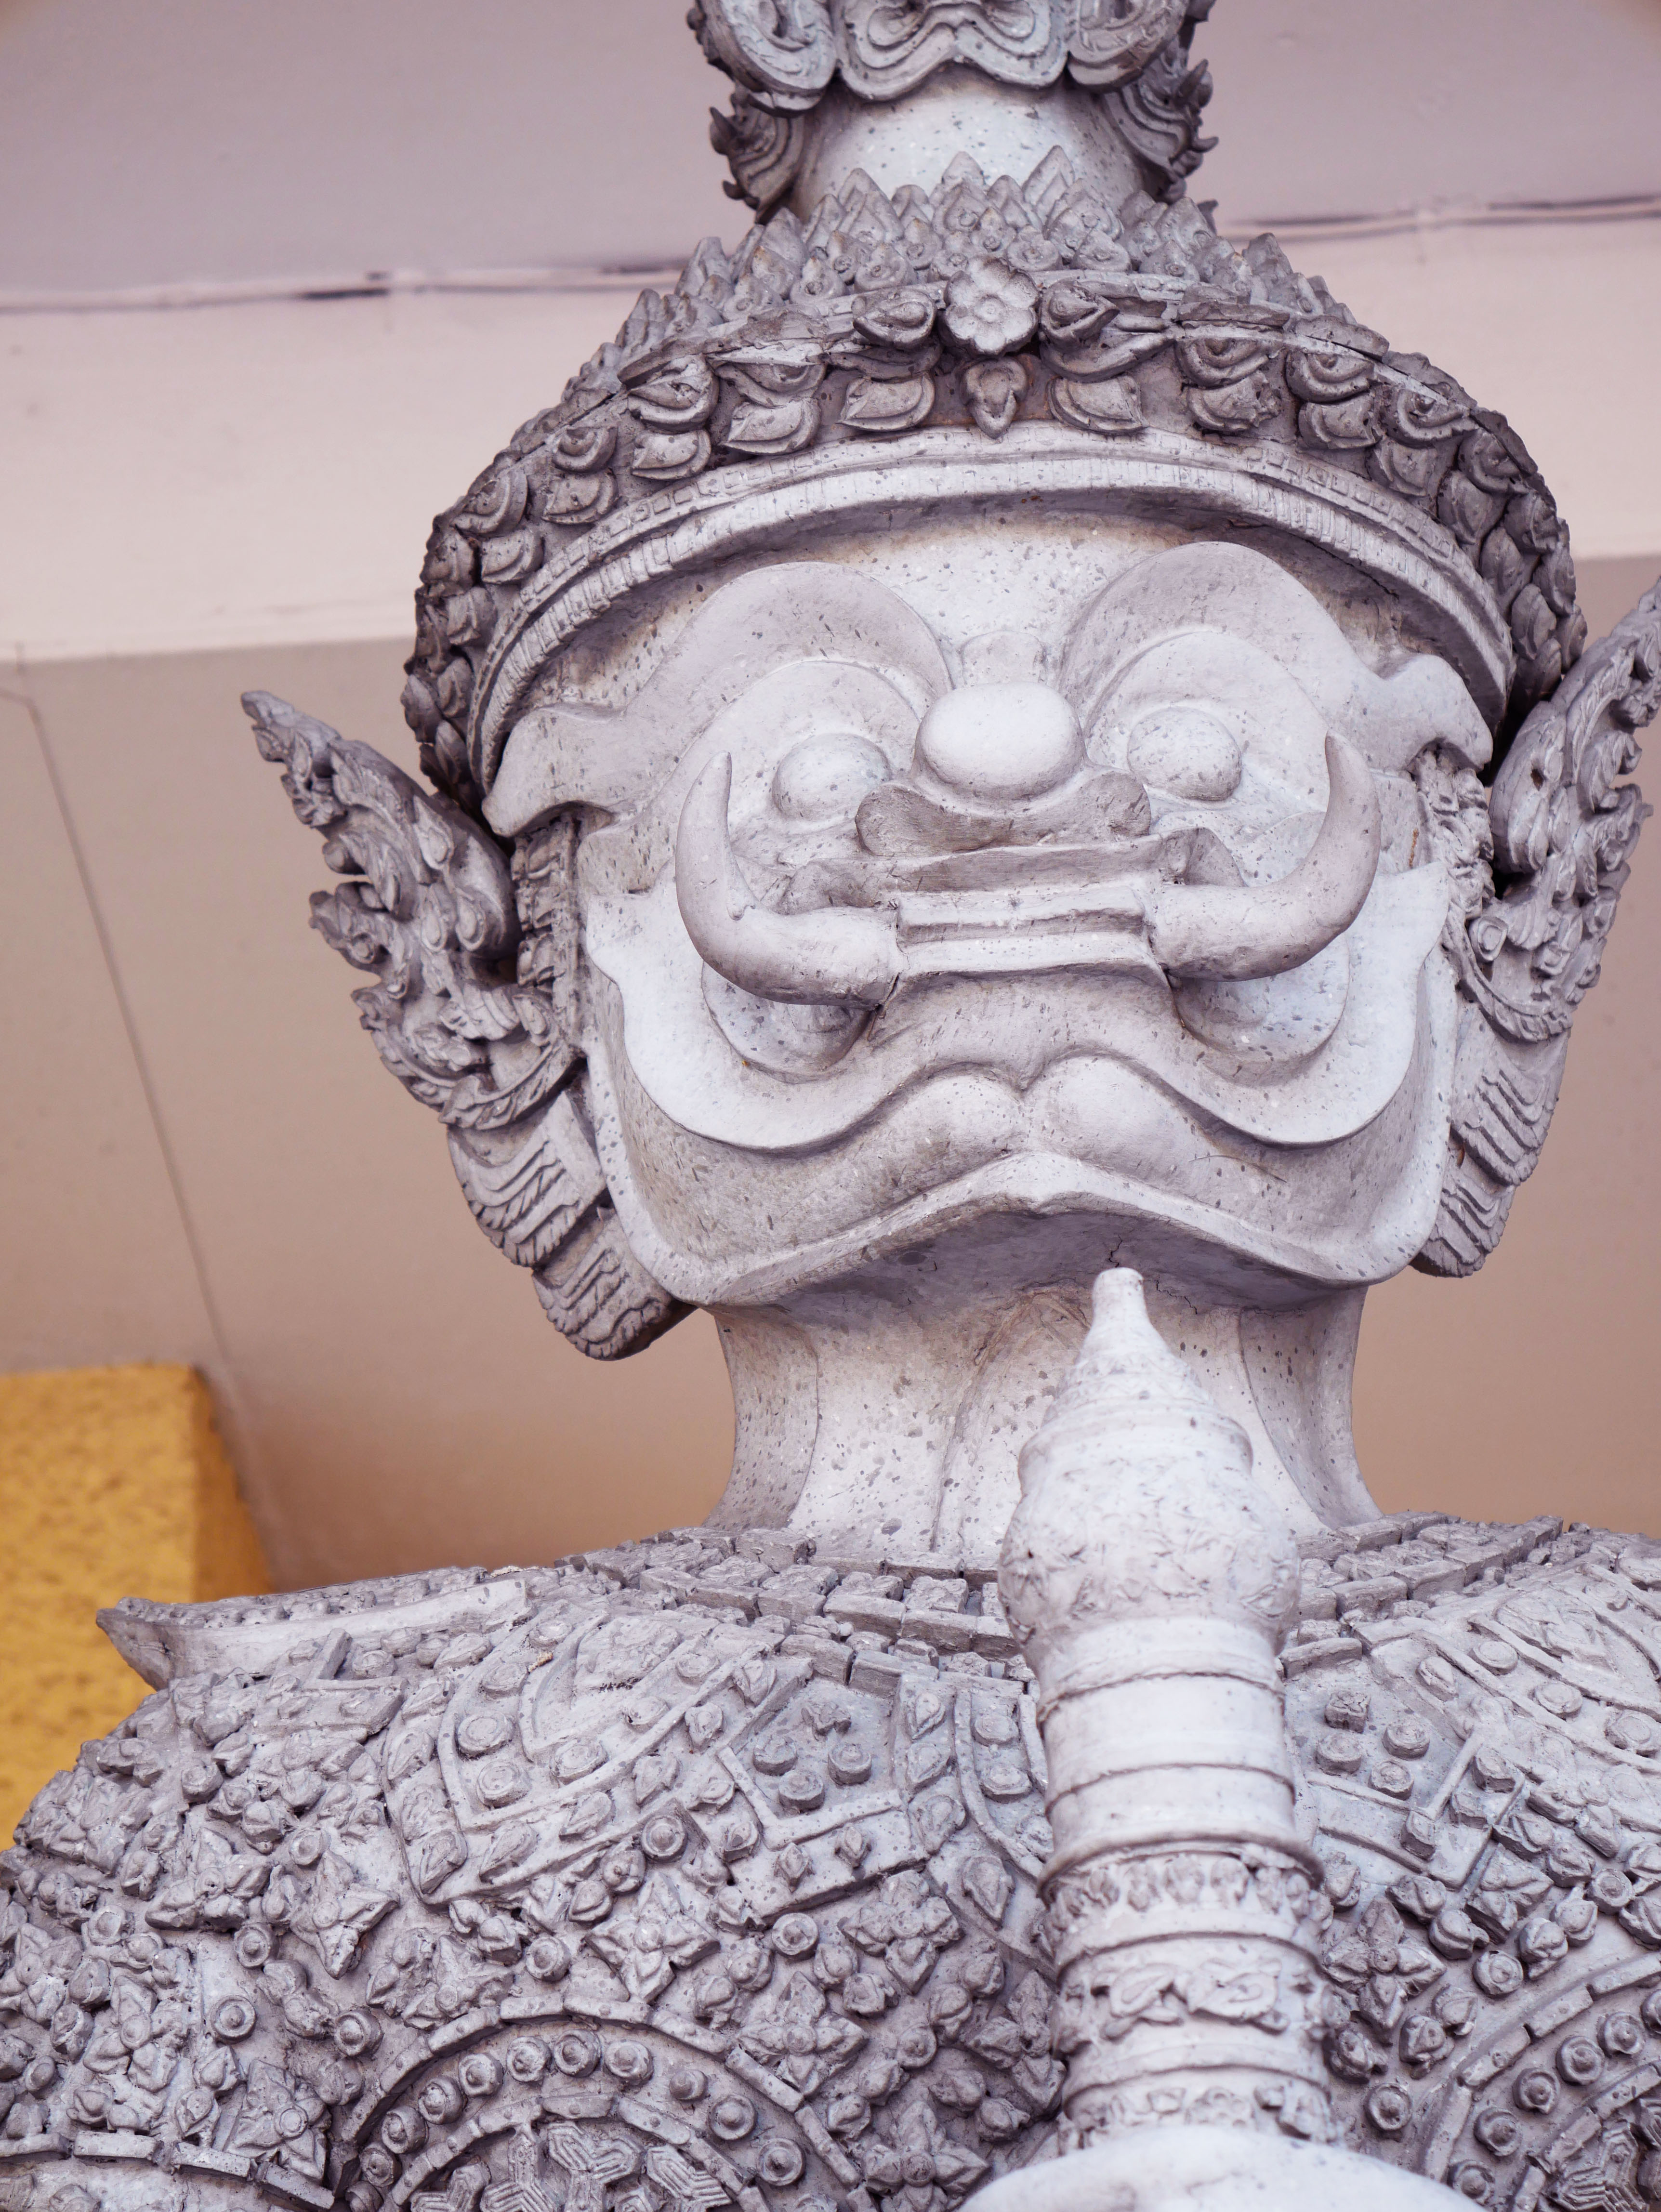
art, forehead, head, chin, hairstyle, mouth, eye, vertebrate, sculpture, neck, jaw, temple, artifact, mammal, headgear, style, wood, statue, line, beard, font, symmetry, pattern, moustache, facial hair, carving, facade, visual arts, chest, monochrome, fictional character, classical sculpture, monochrome photography, stone carving, monument, plaster, history, relief, ceramic, mythology, personal protective equipment, metal, ancient history, illustration, still life photography, column, tradition